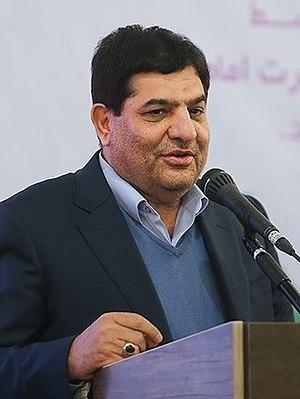
Mohammad Mokhbér est né à Dezful et président actuel de Setad Ejraï Farman Imam depuis juillet 2007. Il était auparavant vice-président du commercial et des transports de Bonyad-é Mostazafan va Janbazan et avant cela président de directoire de la banque du Sina, et le vice-gouverneur de province Khuzestan pour quelques années.
Setad Ejraï Farman Imam aussi connu comme: QG exécutif des ordres de l’Imam et Siège de l’application de l’ordre de l’imam Khomeiny ou l'exécution de l'ordre de l'imam Khomeiny, Littérairement : «état-major exécutif d'ordre de l'Imam ». Le terme Sétad dont équivalant français est Quartier général, qu'il est plutôt un terme militaire, aussi utilisé en persan pour un type particulier de structure organisée temporairement ou dans la circonstance d'urgence et spéciale. les chefs sont nommés par le guide suprême d'Iran. Agence publique et personne morale de droit public pour but la charité, fondé en 1989 sur ordre de Ruhollah Khomeiny. En 2013 agence de presse Reuters a estimé les propriétés du Setad presque 93 milliards de dollars.